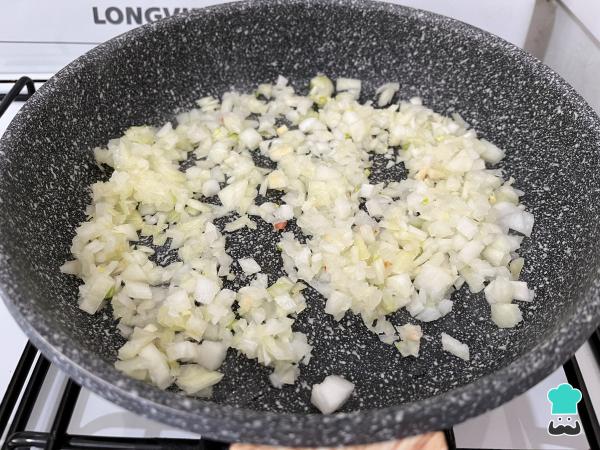
Para empezar con la preparación de la tarta de atún y tomate, pela y pica la cebolla. Saltéala con una cucharada de aceite en una sartén a fuego máximo. Cuando transparente, añade el morrón también limpio y picado, sin semillas ni nervaduras blancas. Baja el fuego al medio y continúa salteando hasta que estén bien cocidas. Si el salteado se está secando, añade una cucharada de agua caliente para levantar el fondo de cocción.